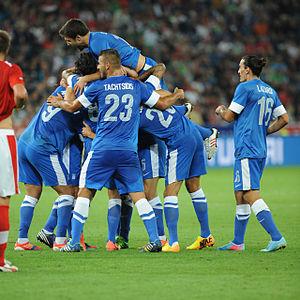
L'équipe de Grèce de football est la sélection de joueurs grecs représentant le pays lors des compétitions internationales de football masculin, sous l'égide de la Fédération de Grèce de football.